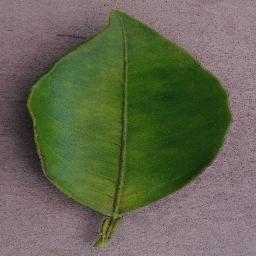
Label: Orange___Haunglongbing_(Citrus_greening)